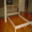
Label: bed